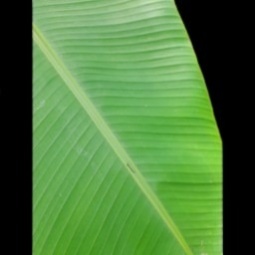
Label: Healthy